Baturalp Burak Güngör

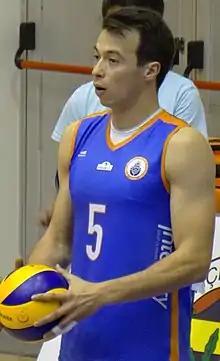

Baturalp Burak Gungor (born 28 July 1993) is a Turkish male volleyball player. He plays as outside hitter for the Turkey men's national volleyball team.